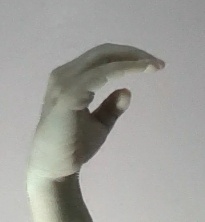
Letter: jeem